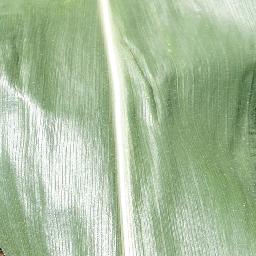
Label: Corn___healthy